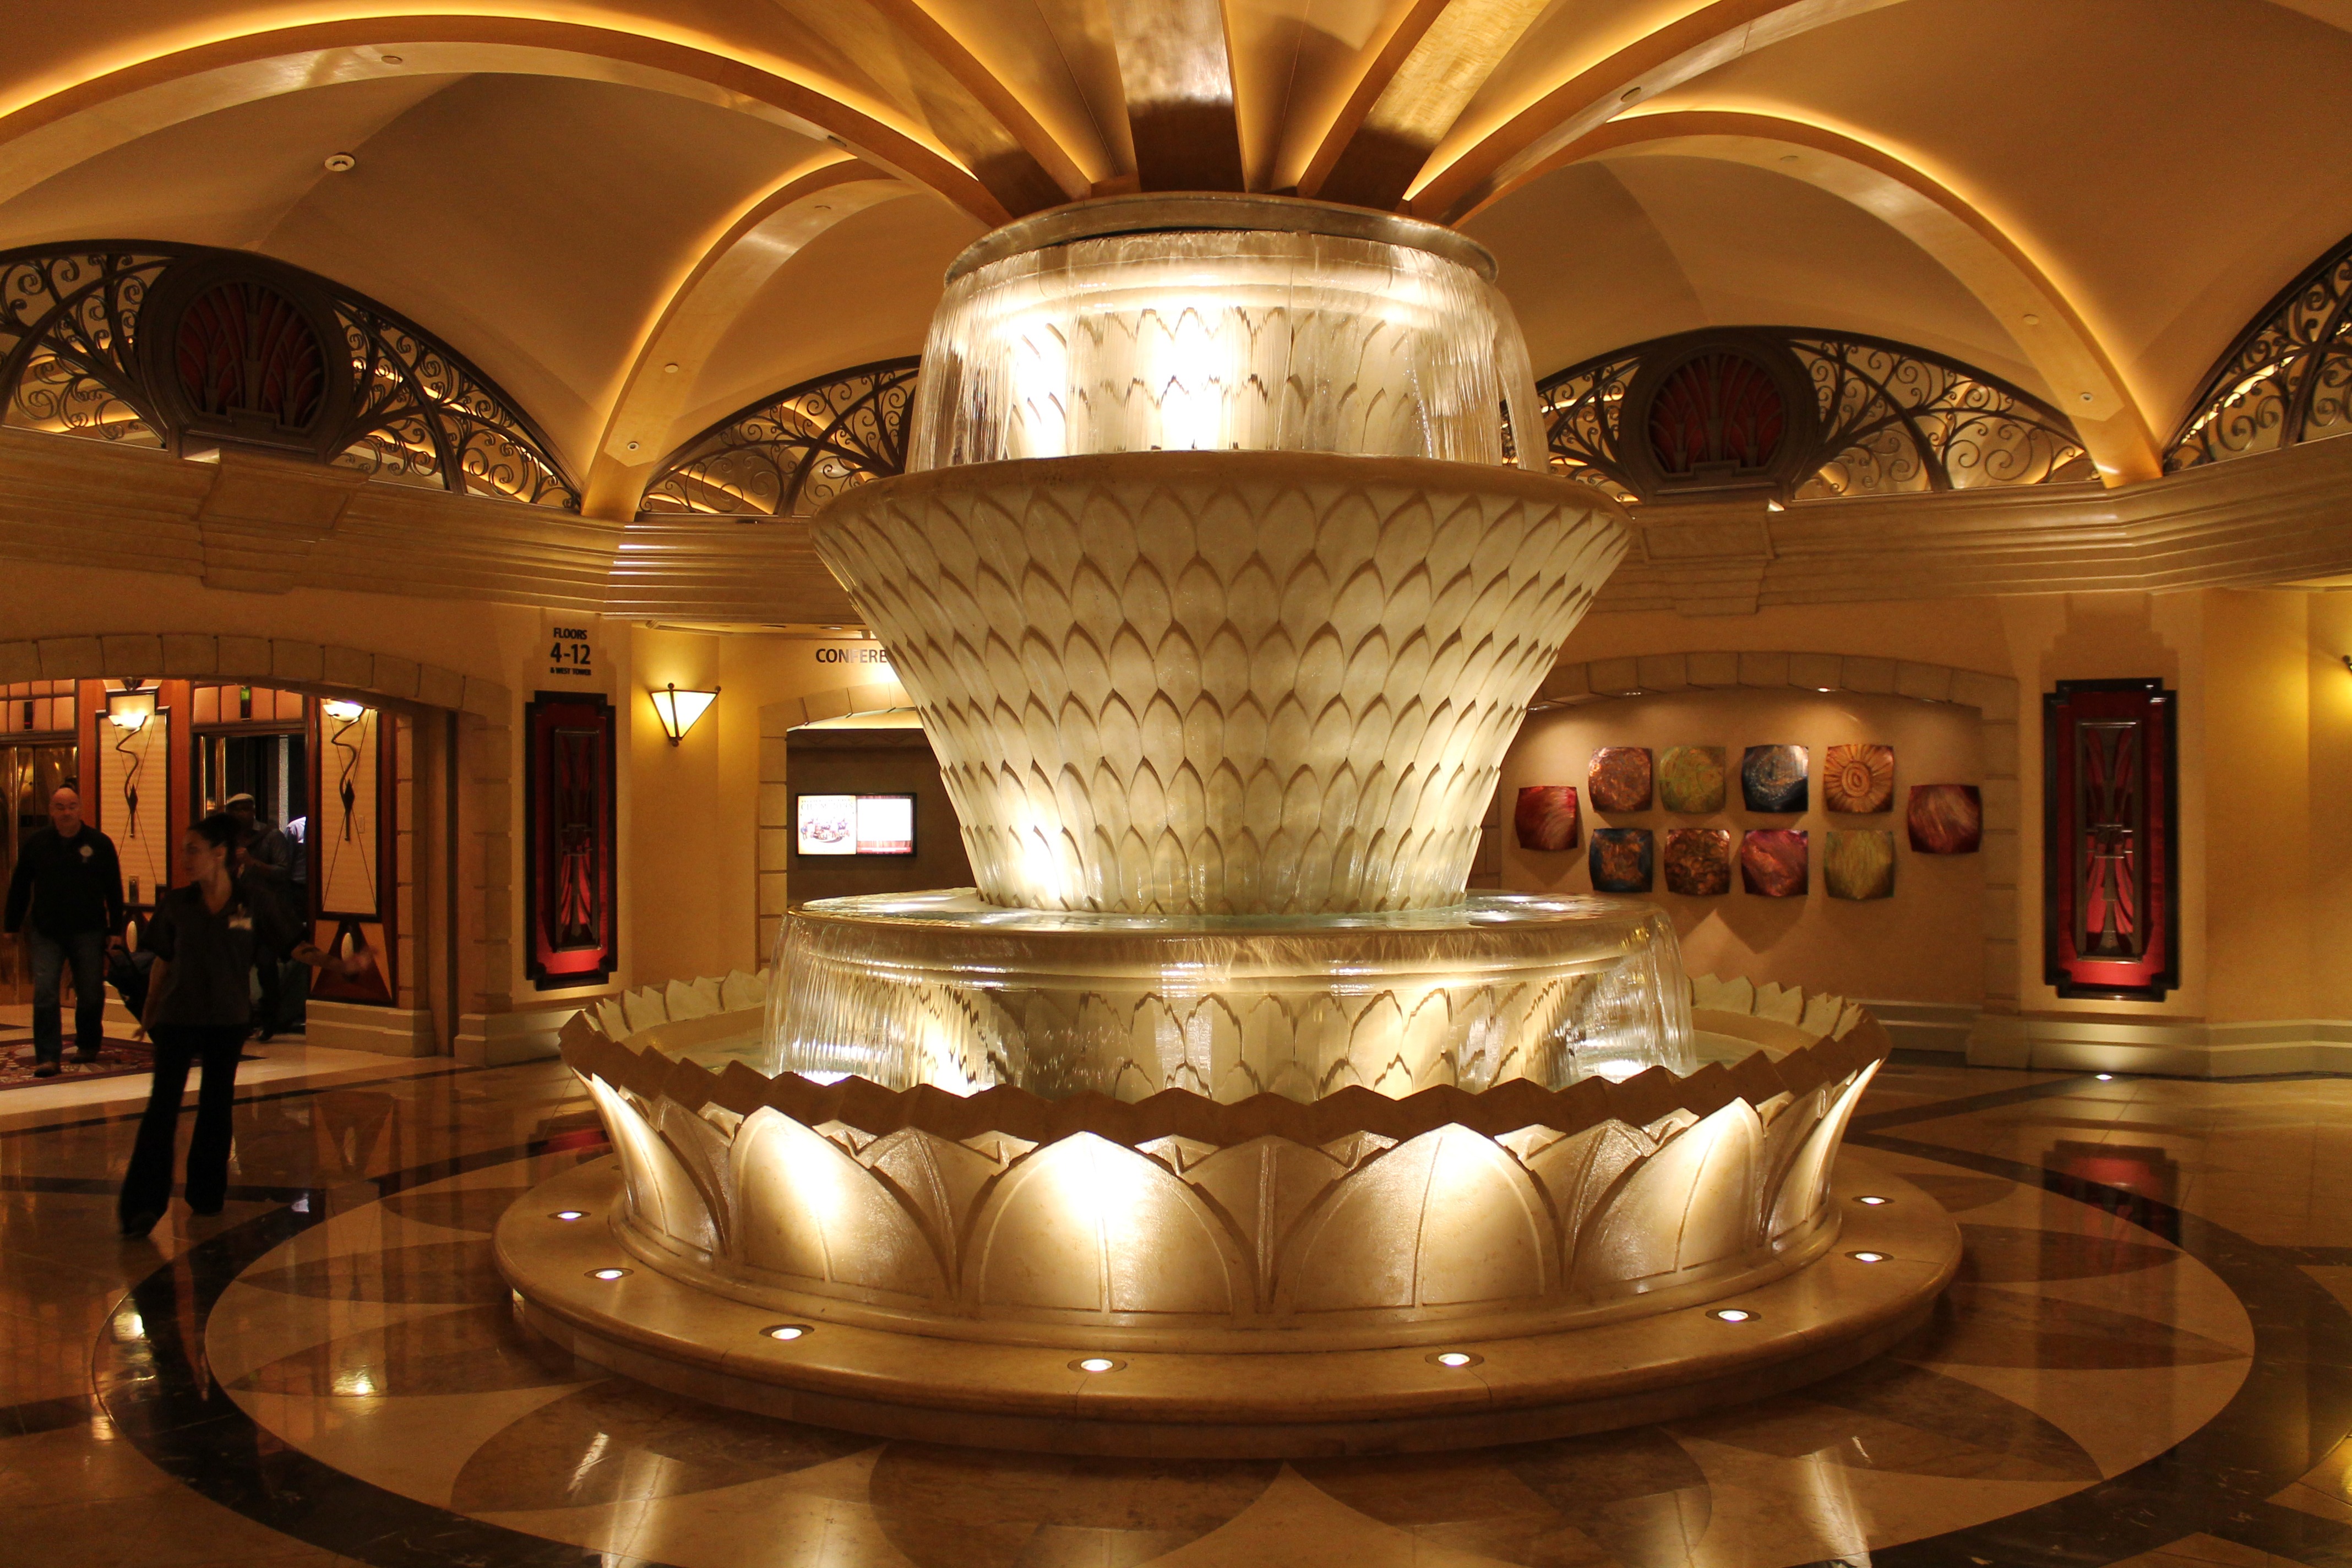
light, architecture, ceiling, atrium, opera house, lighting, interior design, ornate, fountain, ballroom, lobby, light effect, convention center, function hall